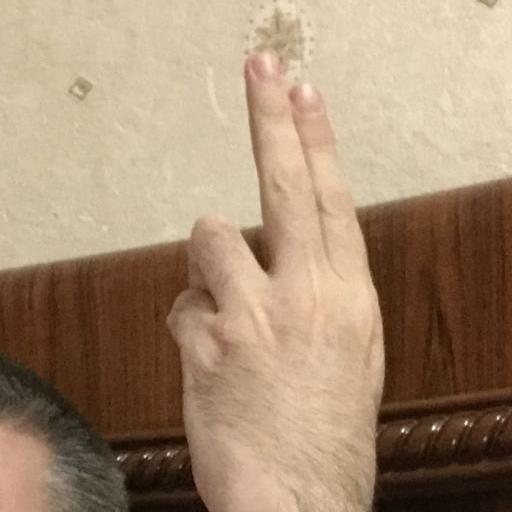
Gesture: two_up_inverted